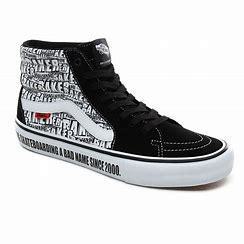
Brand: Vans
Model: Skate Skate